Carimbó

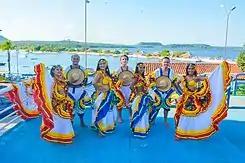

Carimbó is a Brazilian dance. The dance was common in the north part of Brazil, from the time that Brazil was still a Portuguese colony, originally from the Brazilian region of Pará, around Marajó island and the capital city of Belém.